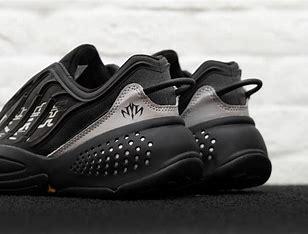
Brand: Adidas
Model: Ozrah